Israel Aharoni

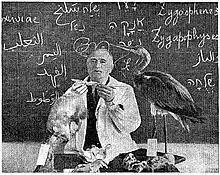
Aharoni lecturing at Hebrew University of Jerusalem, circa 1947

Aharoni discovered 30 previously unknown species of animals, insects and birds, and is credited with giving them Hebrew names.